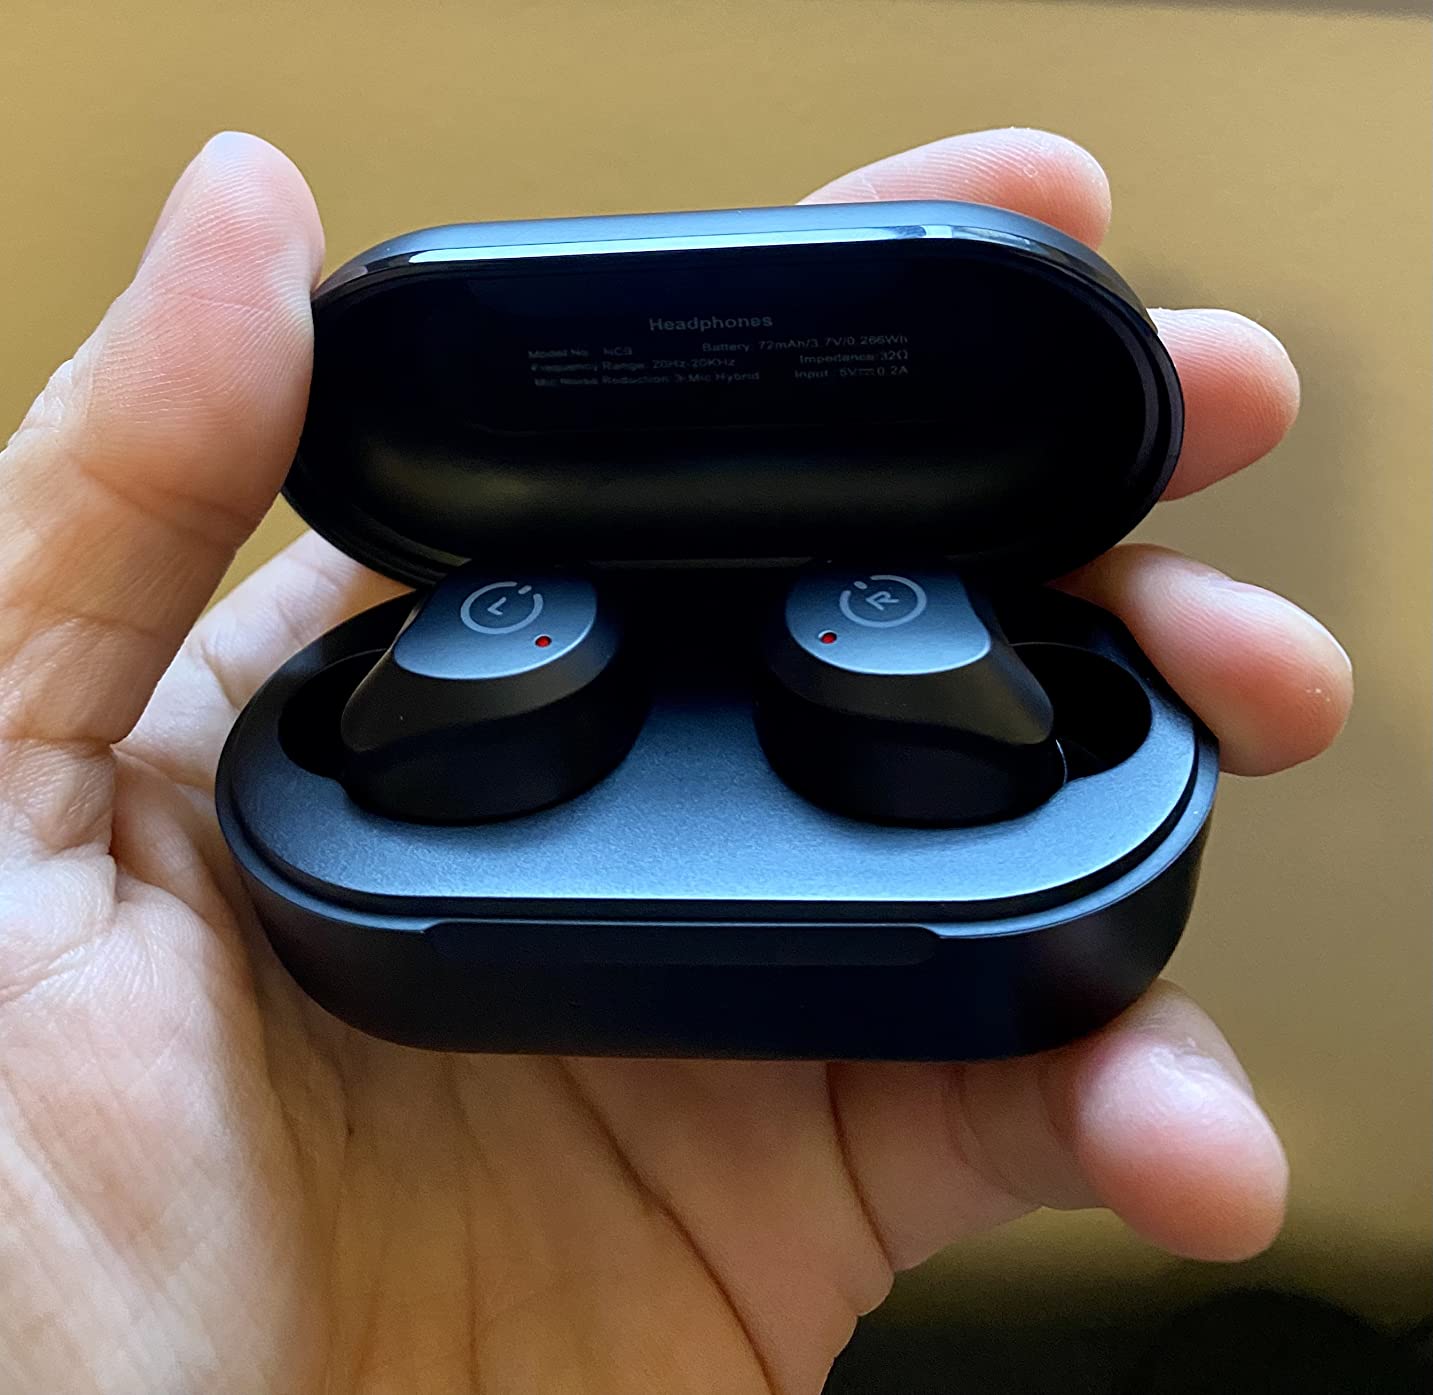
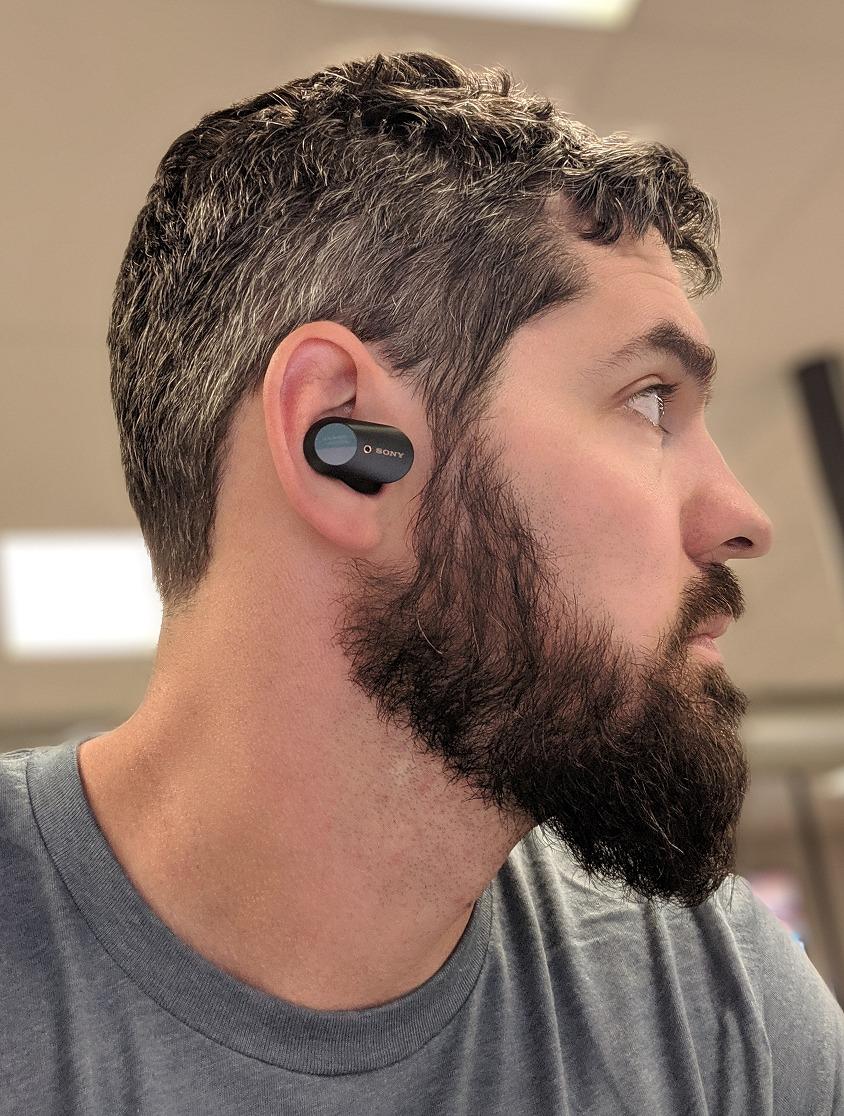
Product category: earbuds
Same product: no